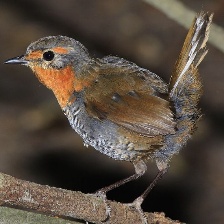
Species: CHUCAO TAPACULO
Scientific name: SCELORCHILUS RUBECULA